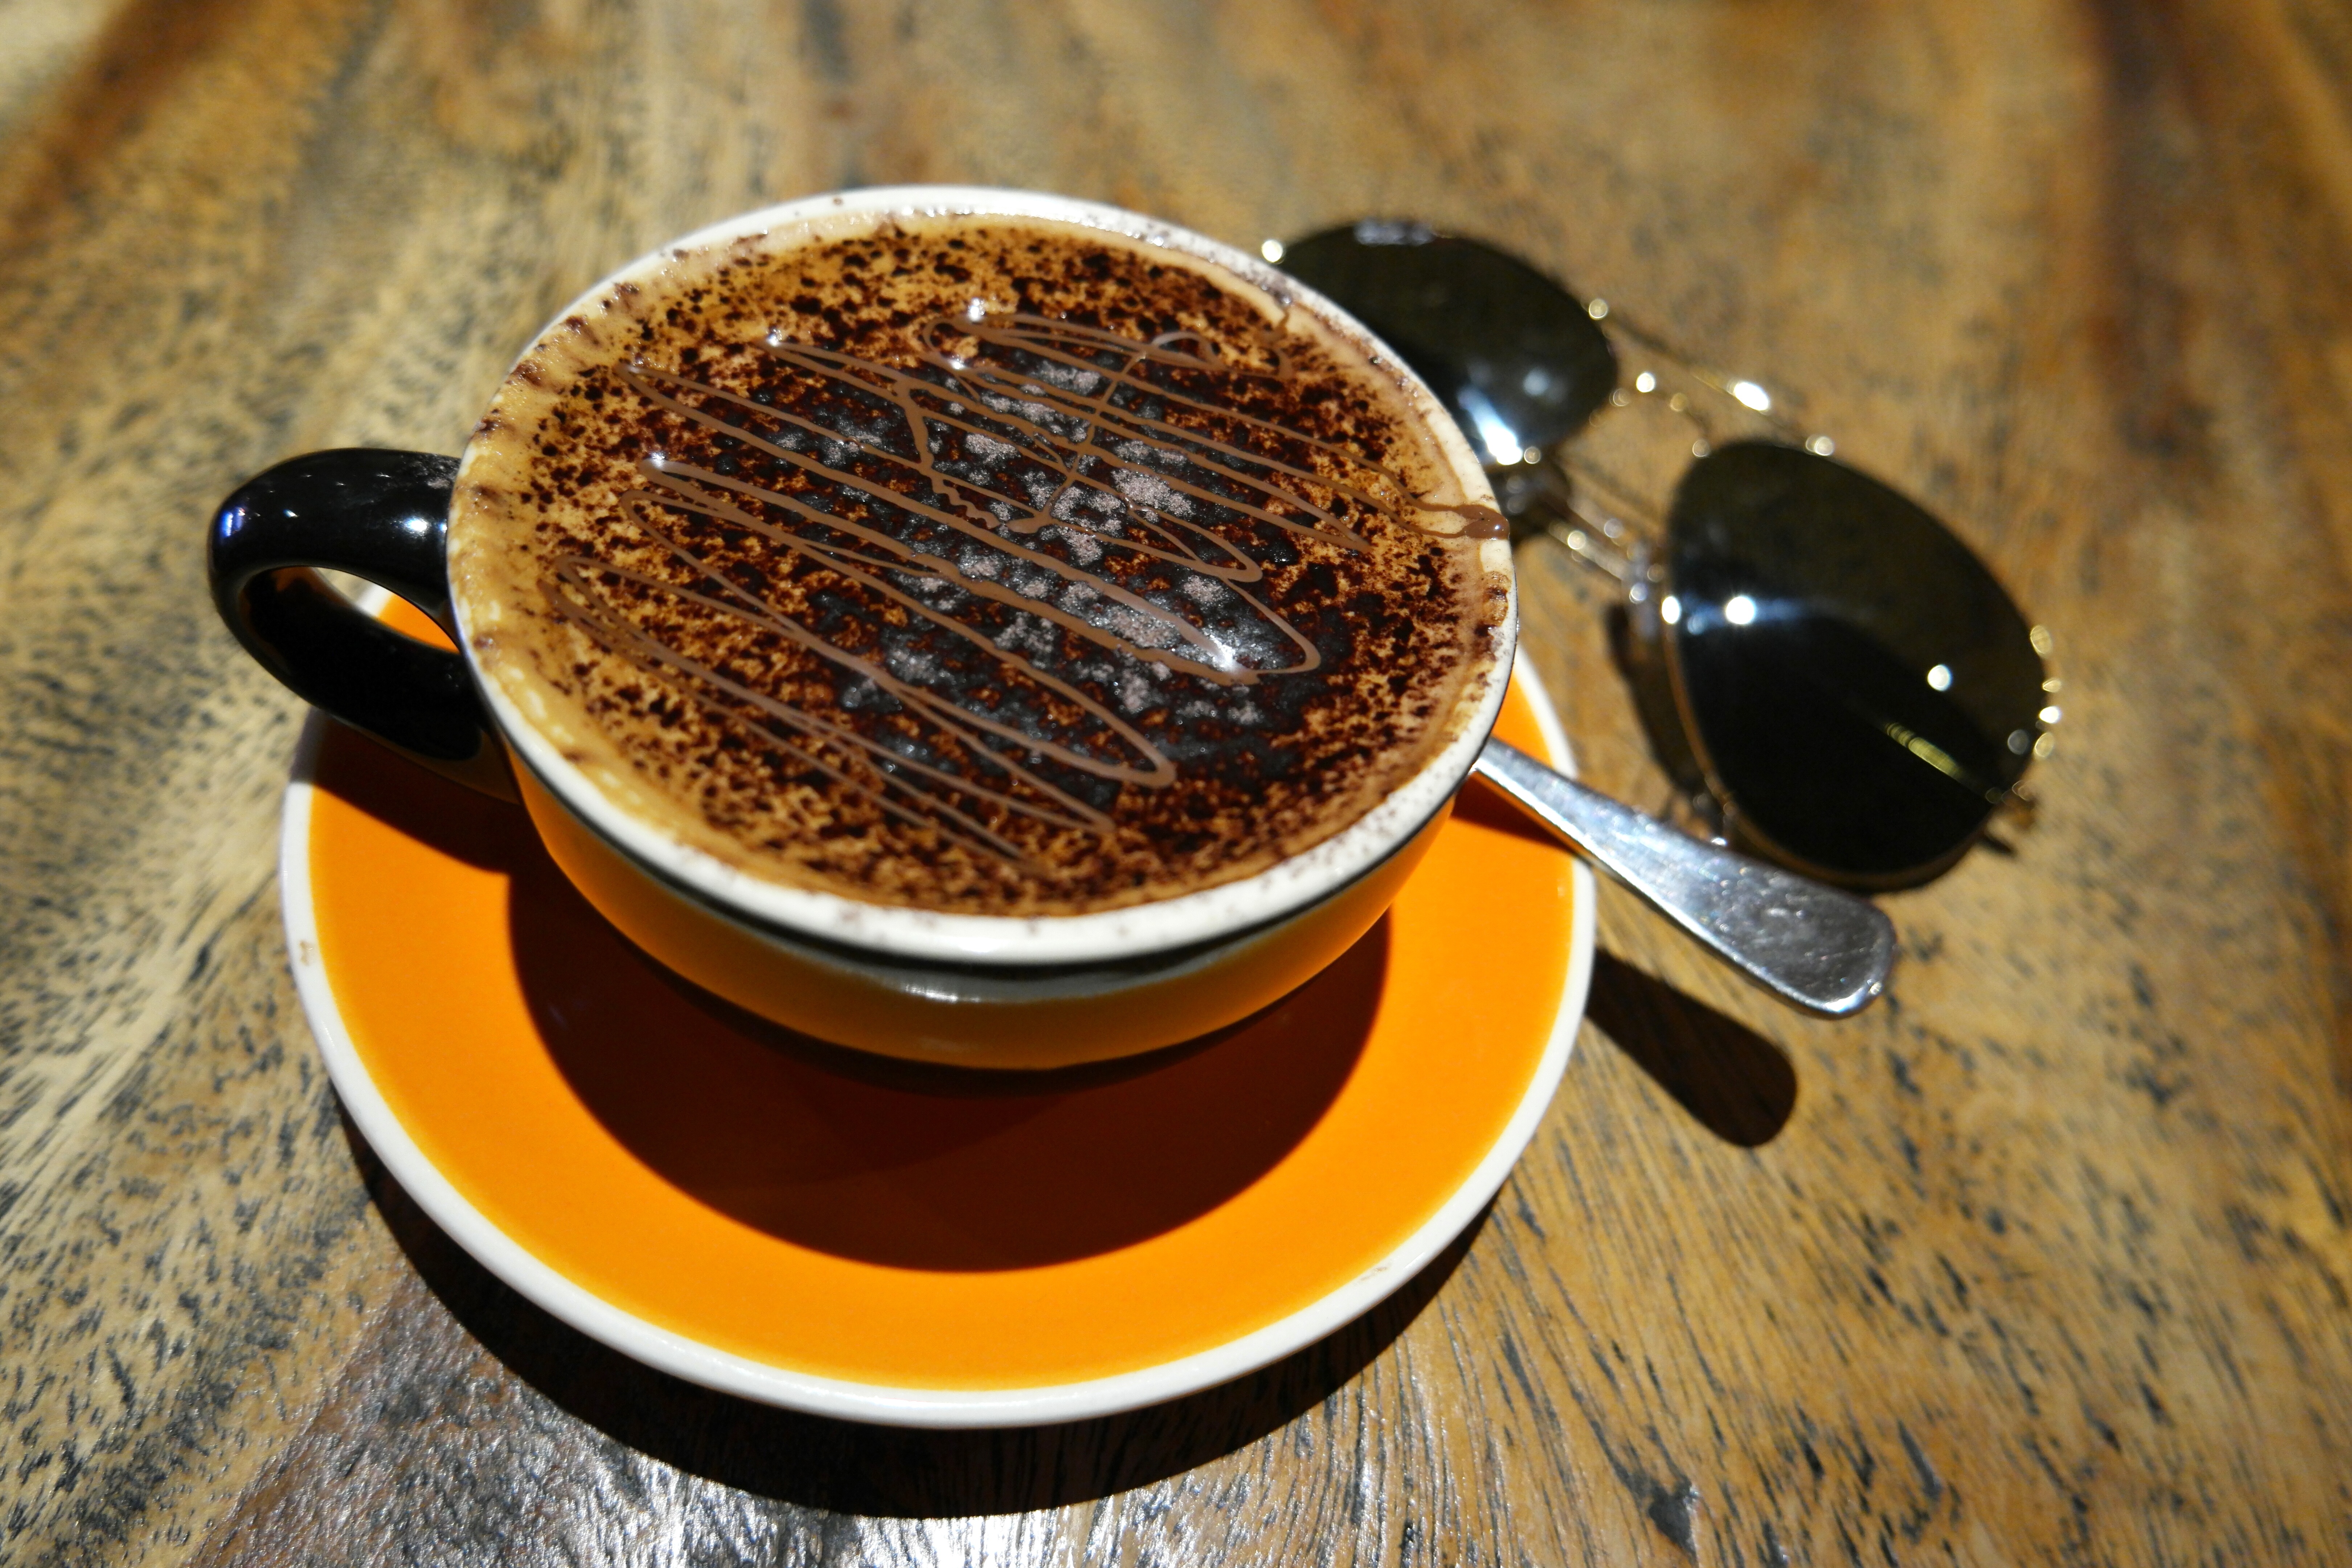
cafe, coffee shop, coffee, cup, cappuccino, dish, food, beverage, drink, espresso, mug, coffee cup, cup of coffee, caffeine, hot, flavor, turkish coffee, caff macchiato, salep